Emil Hácha

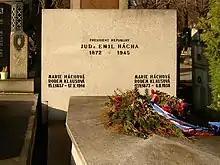
Hácha's grave at Vinohrady Cemetery

Following the Munich Agreement, Hácha was nominated as successor to Edvard Beneš on 30 November 1938 as President of Czechoslovakia. He was nominated because of his Catholicism, conservatism and lack of involvement in any of the governments that had led to the partition of the country.